Harry McNish

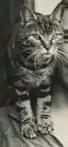
McNish's cat, Mrs Chippy, had to be killed after the ship was destroyed.

During his watch one night while the crew were camped on the ice, a small part of the ice floe broke away and he was only rescued due to the quick intervention of the men of the next watch who threw him a line allowing him to jump back to safety. Shackleton reported that McNish calmly mentioned his narrow escape the next day after further cracks appeared in the ice. After the loss of the "Endurance" four of the sled dogs and Mrs Chippy, the cat McNish had brought on board, were shot on Shackleton's order due to his belief that keeping them alive in such harsh conditions would be an unnecessary drain on the crew's scarce resources, they would suffer from being underfed, and the crew could utilize the dog meat. McNish never forgave Shackleton for having his cat killed.